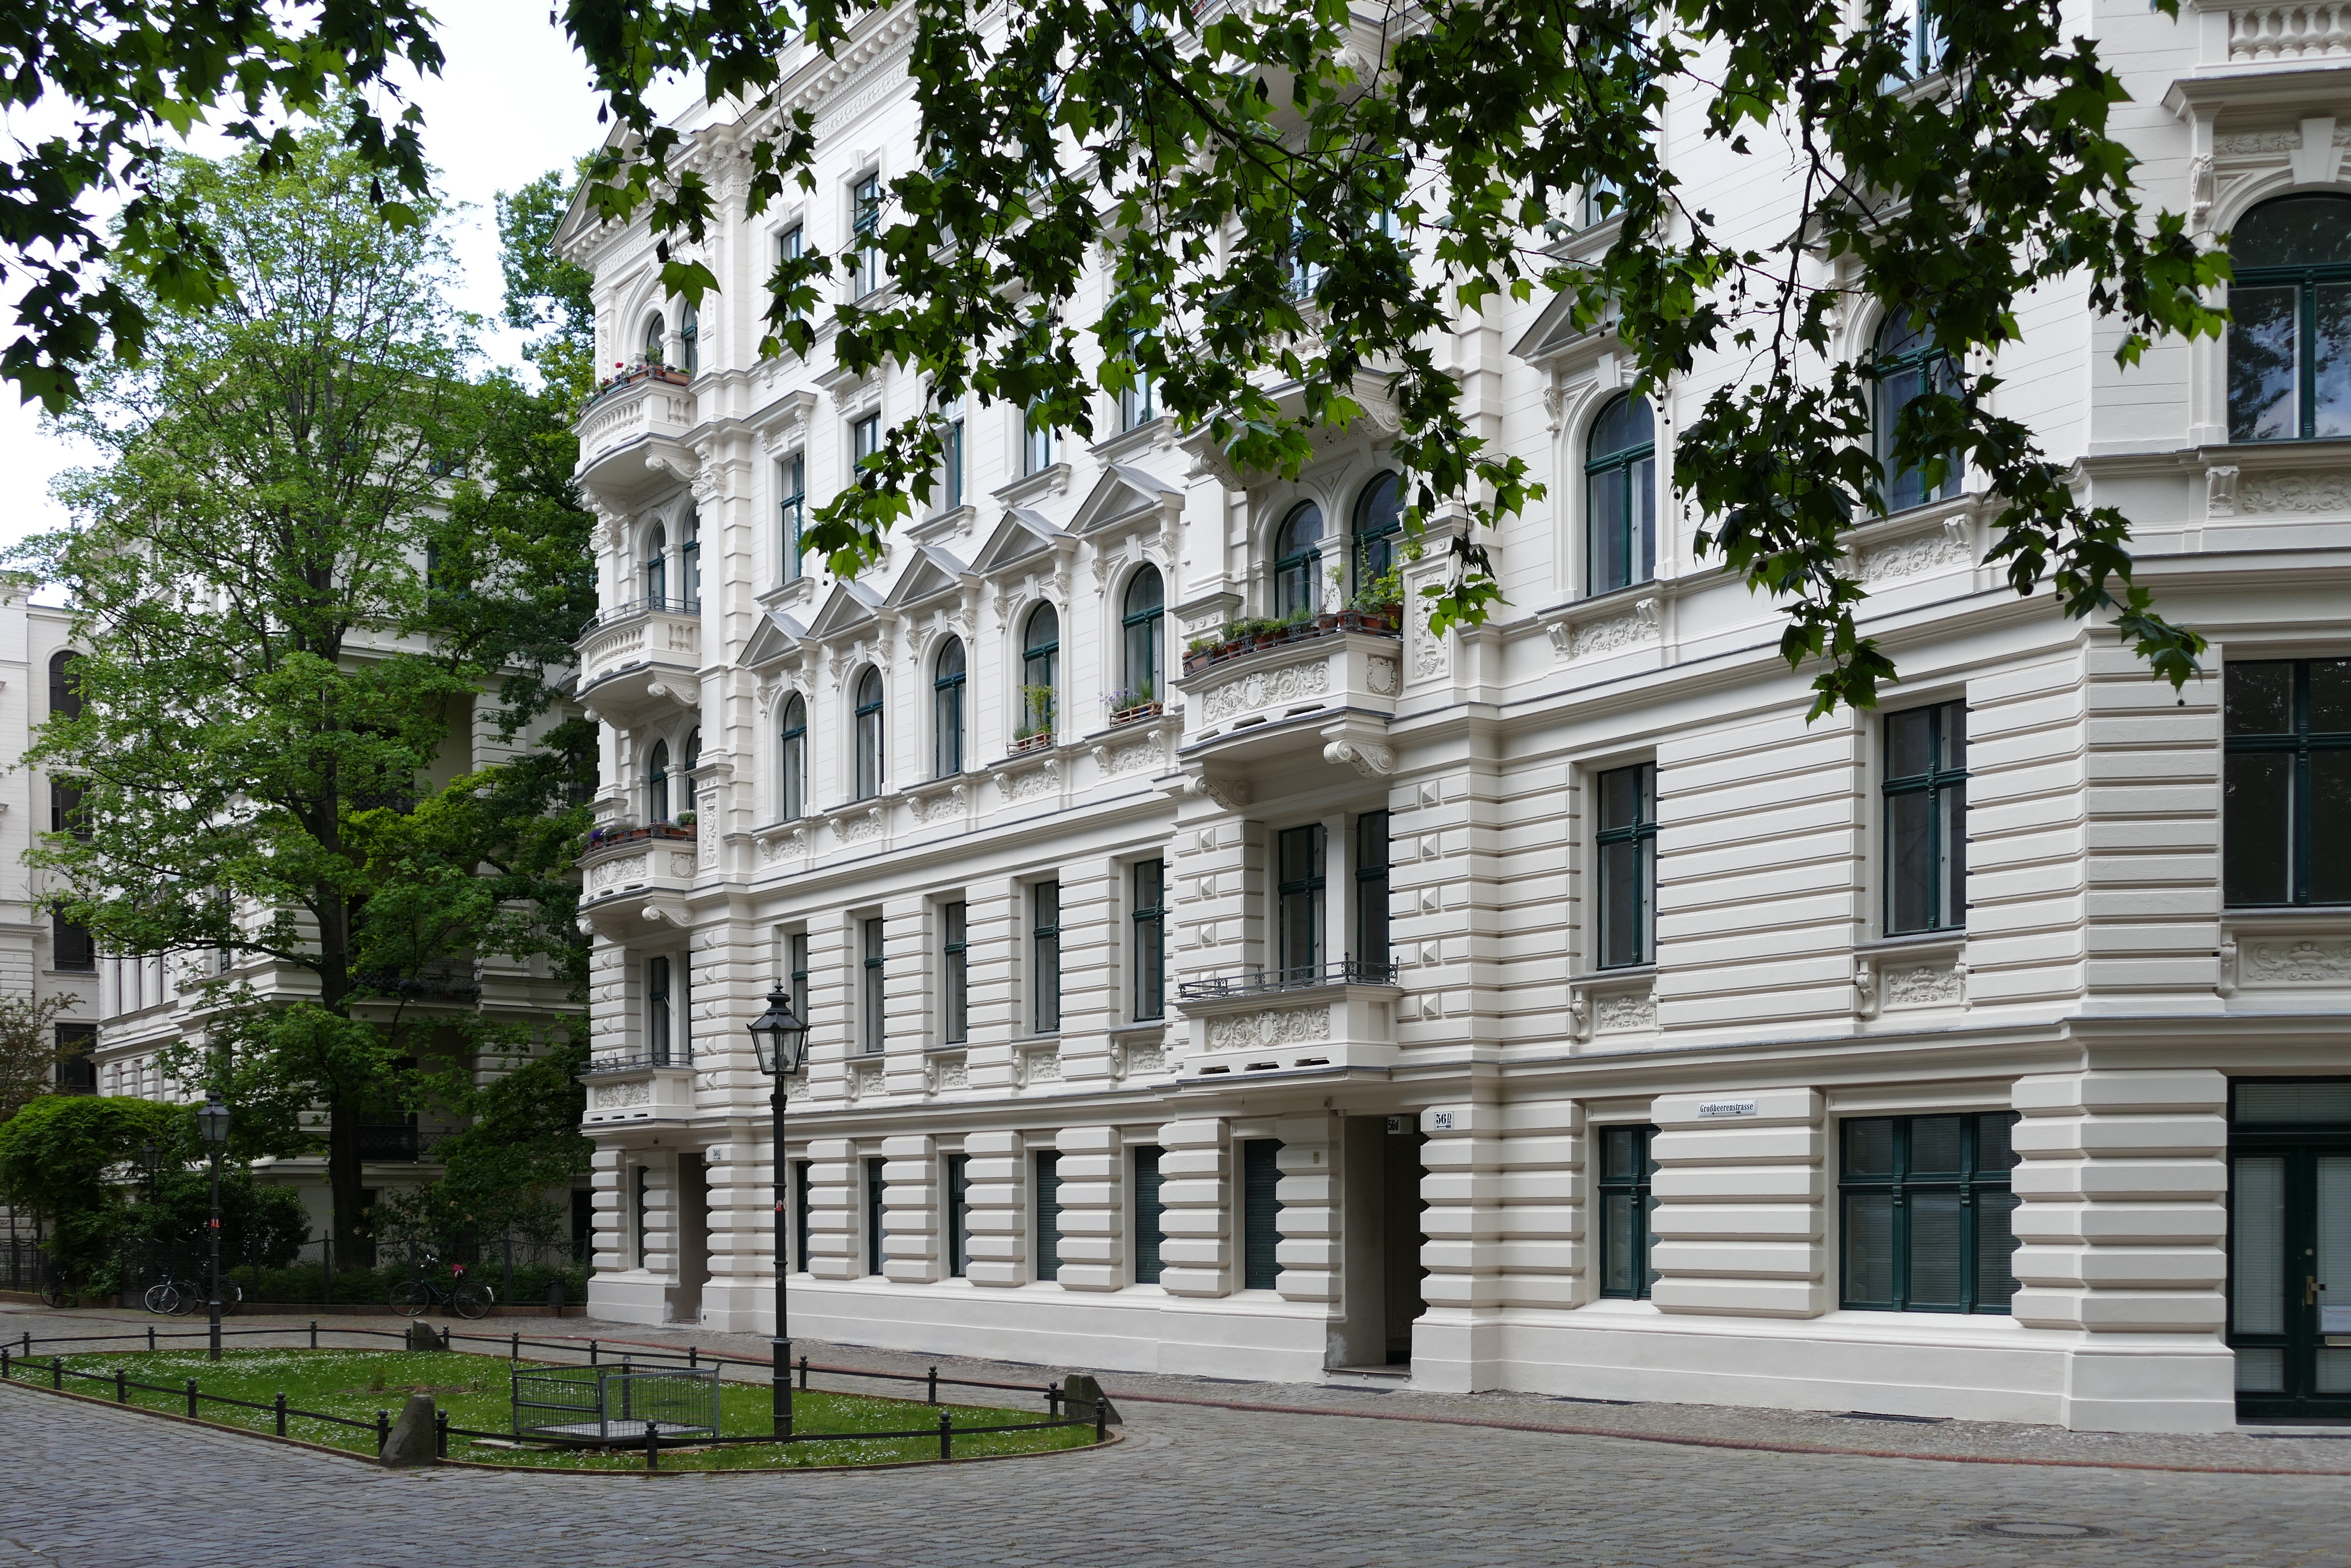
architecture, mansion, house, building, chateau, palace, home, live, plaza, landmark, facade, residence, old building, courtyard, berlin, town square, estate, kreuzberg, neighbourhood, stately home, gr nderzeit, residential area